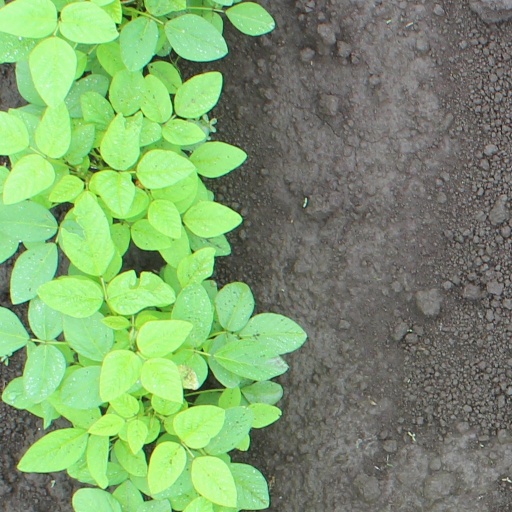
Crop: soybean